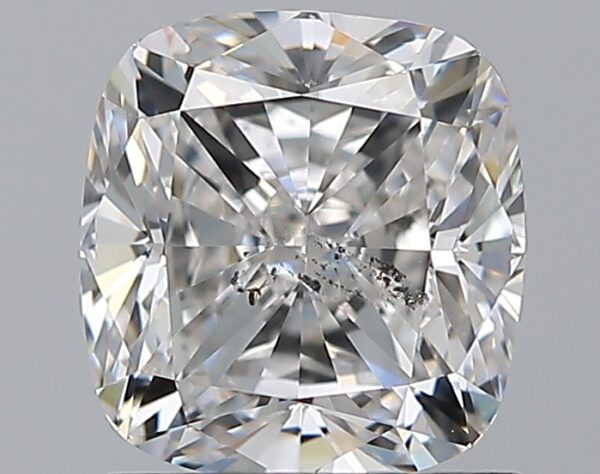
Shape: cushion
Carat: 1.51
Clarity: SI2
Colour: F
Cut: EX
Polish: EX
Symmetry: EX
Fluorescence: F
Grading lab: GIA
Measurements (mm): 6.59 x 6.21 x 4.31